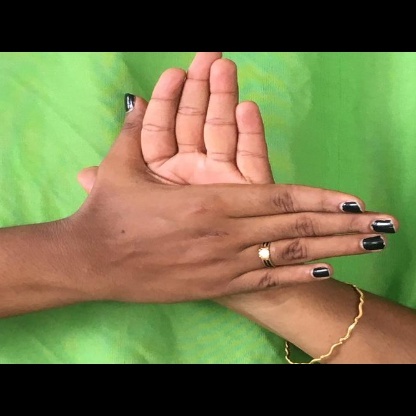
Mudra: Chakra